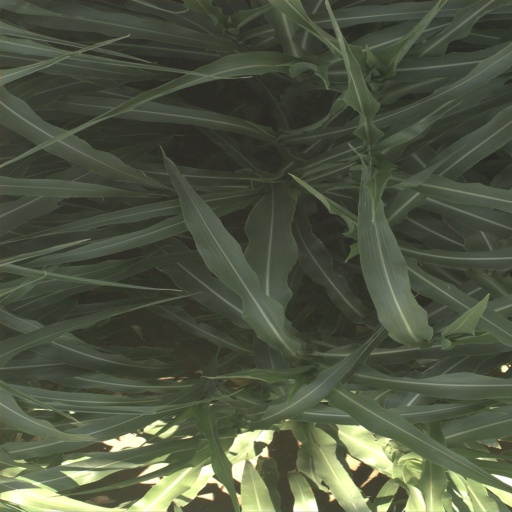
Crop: sorghum